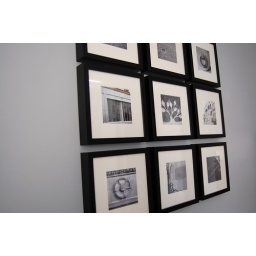
paris in gray set from little brown pen